Amur Oblast (Russian Empire)

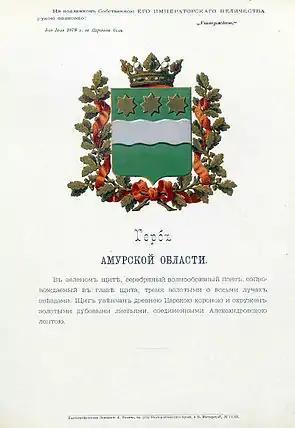
The coat of arms of the oblast with an official description, approved by Alexander II (1878)

Along the lower reaches of the Zeya and the middle reaches of the Amur, the soil was fertile, and the Russians, Chinese and Manchus who lived here were engaged in agriculture. At first, however, due to ignorance of the conditions of the region, floods were very harmful, spoiling the bread, carrying away the mown hay, and so on. The Russians sowed especially spring rye, buckwheat and oats, Manchu sowed millet (Setaria Italica), then wheat, barley and peas. Cattle breeding and gardening did not constitute a separate trade, all the Cossacks and peasants were engaged in the first. Hunting for fur–bearing animals was quite widespread, especially for squirrels and sables, but the animals were exterminated so mercilessly that the craft decreased. The Amur and its tributaries were very rich in fish, among other things, in valuable salmon and whitefishes. But there was no large–scale fishing, the methods of salting and other methods of preservation were very insufficient, and therefore the fish soon deteriorated and could not be taken far away, except in winter.